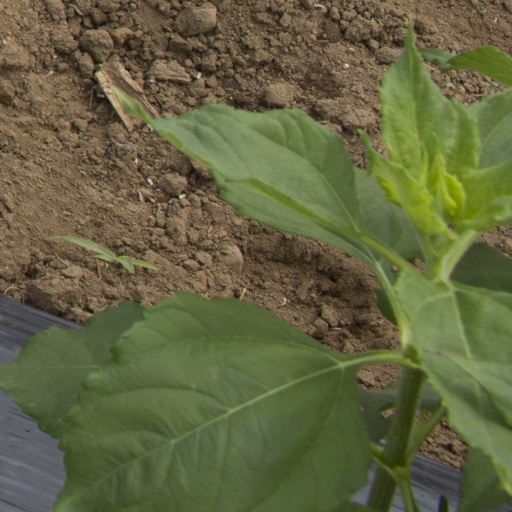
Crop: Jerusalem artichoke